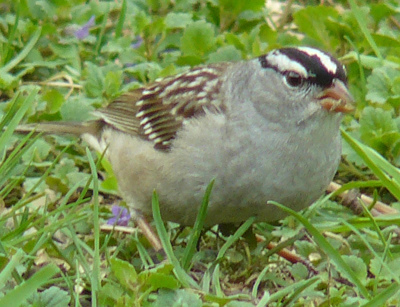
a bird with white eyebrow and crown, small triangular orange beak, and gray breast
this bird has a spotted crown, a short neck, and a rounded belly.
this is a grey bird with brown wings and black streaks on its head.
this bird has a striped crown, a spotted brown back, and a rounded breast
this bird is white, brown, and black in color with a stubby beak, and black eye rings.
this bird is white with brown and has a very short beak.
this bird has wings that are brown and has a white belly
this small bird has a brown and white crown and wings with gray covering the rest of the body.
this is a small bird mostly white with brown and white wings and black and white stripes on his crown.
a bird with a very round breast and belly that is a pale grey, with a long orange bill, and a black and white striped crown.
Species: White Crowned Sparrow